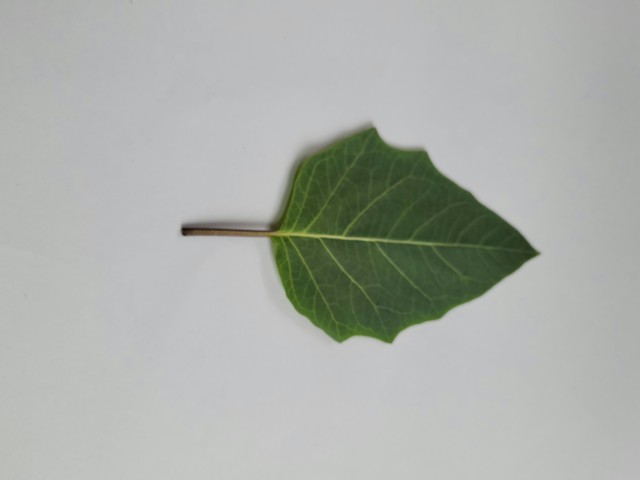
Plant: kalodhutura